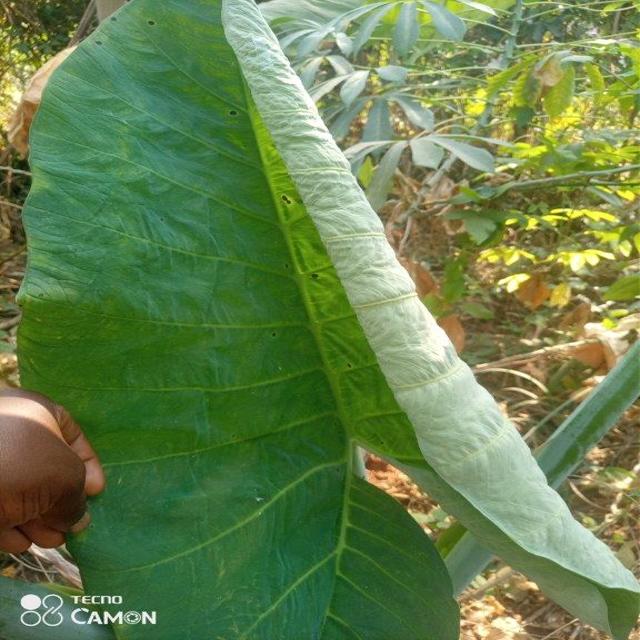
Label: Healthy